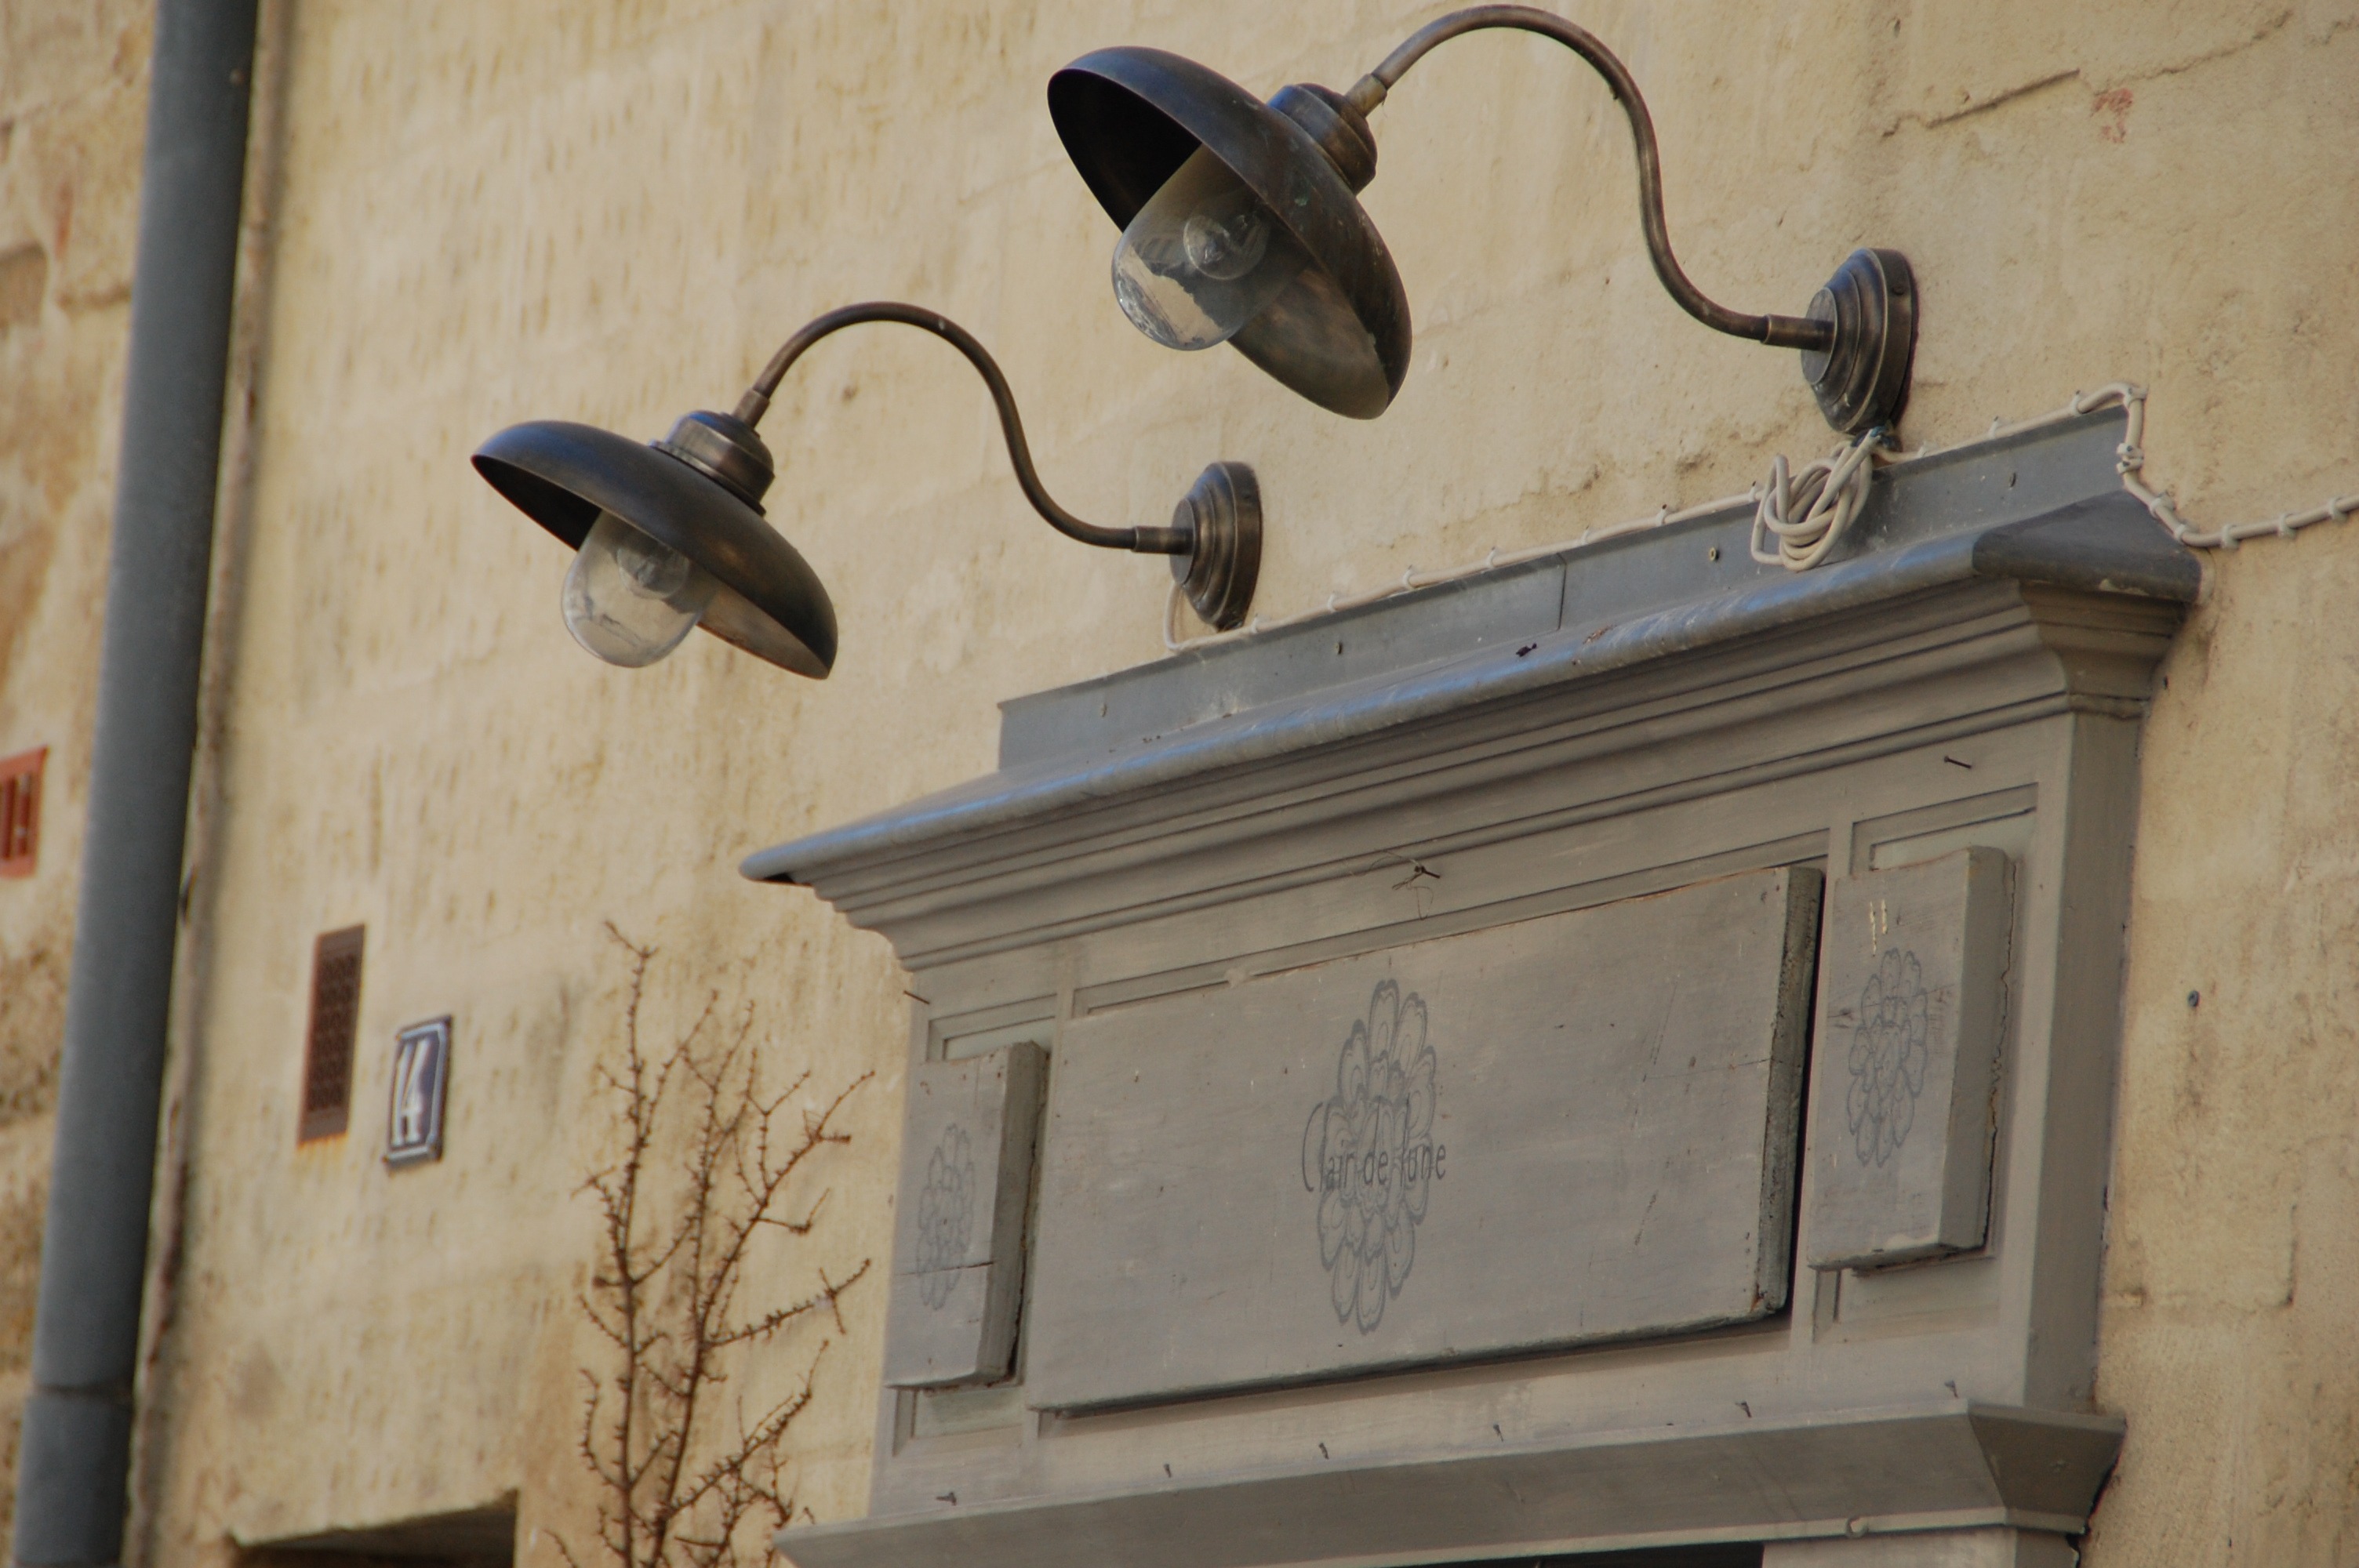
wood, house, window, wall, bulb, facade, furniture, lighting, iron, luminaire